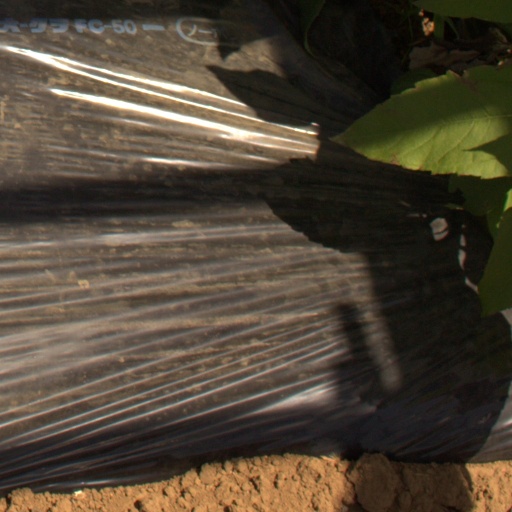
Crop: Jerusalem artichoke